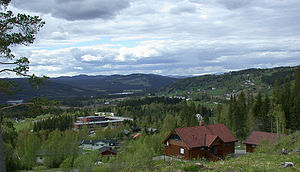
Gjøvik / Geografi / Bydele
Snertingdal set fra Pinsberget.
Gjøvik er en kommune i Innlandet fylke i Norge. Selve byen Gjøvik er den mindste af de tre store byer omkring søen Mjøsa med sine ca. 30.000 indbyggere. Den grænser i nord til Lillehammer, i syd til Østre Toten og Vestre Toten, og i vest til Søndre Land og Nordre Land. Over Mjøsa i øst ligger Ringsaker kommune. Gjøvik byområdet strækker sig ud over kommunegrænserne i syd, og indbefatter både Raufoss i Vestre Toten og Nordlia i Østre Toten kommune. Højeste punkt er Ringsrudåsen der er 837 moh.